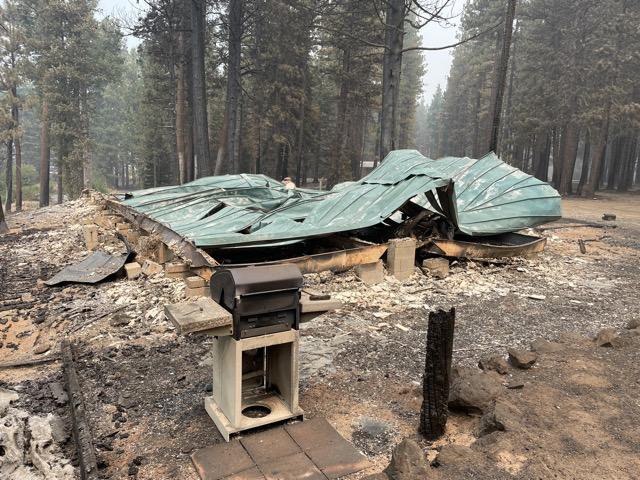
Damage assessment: destroyed